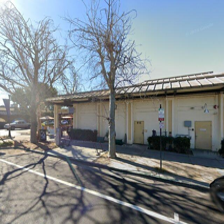
Label: streetView